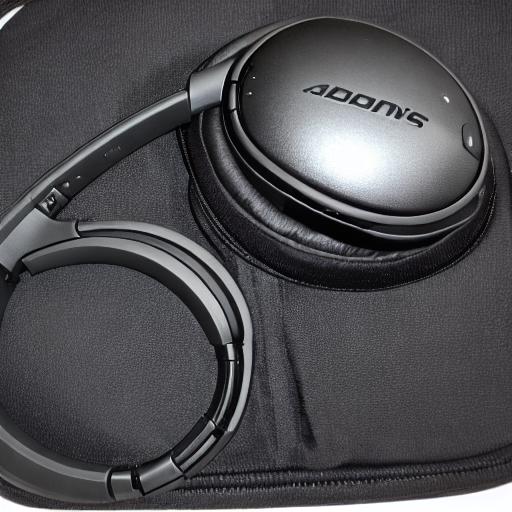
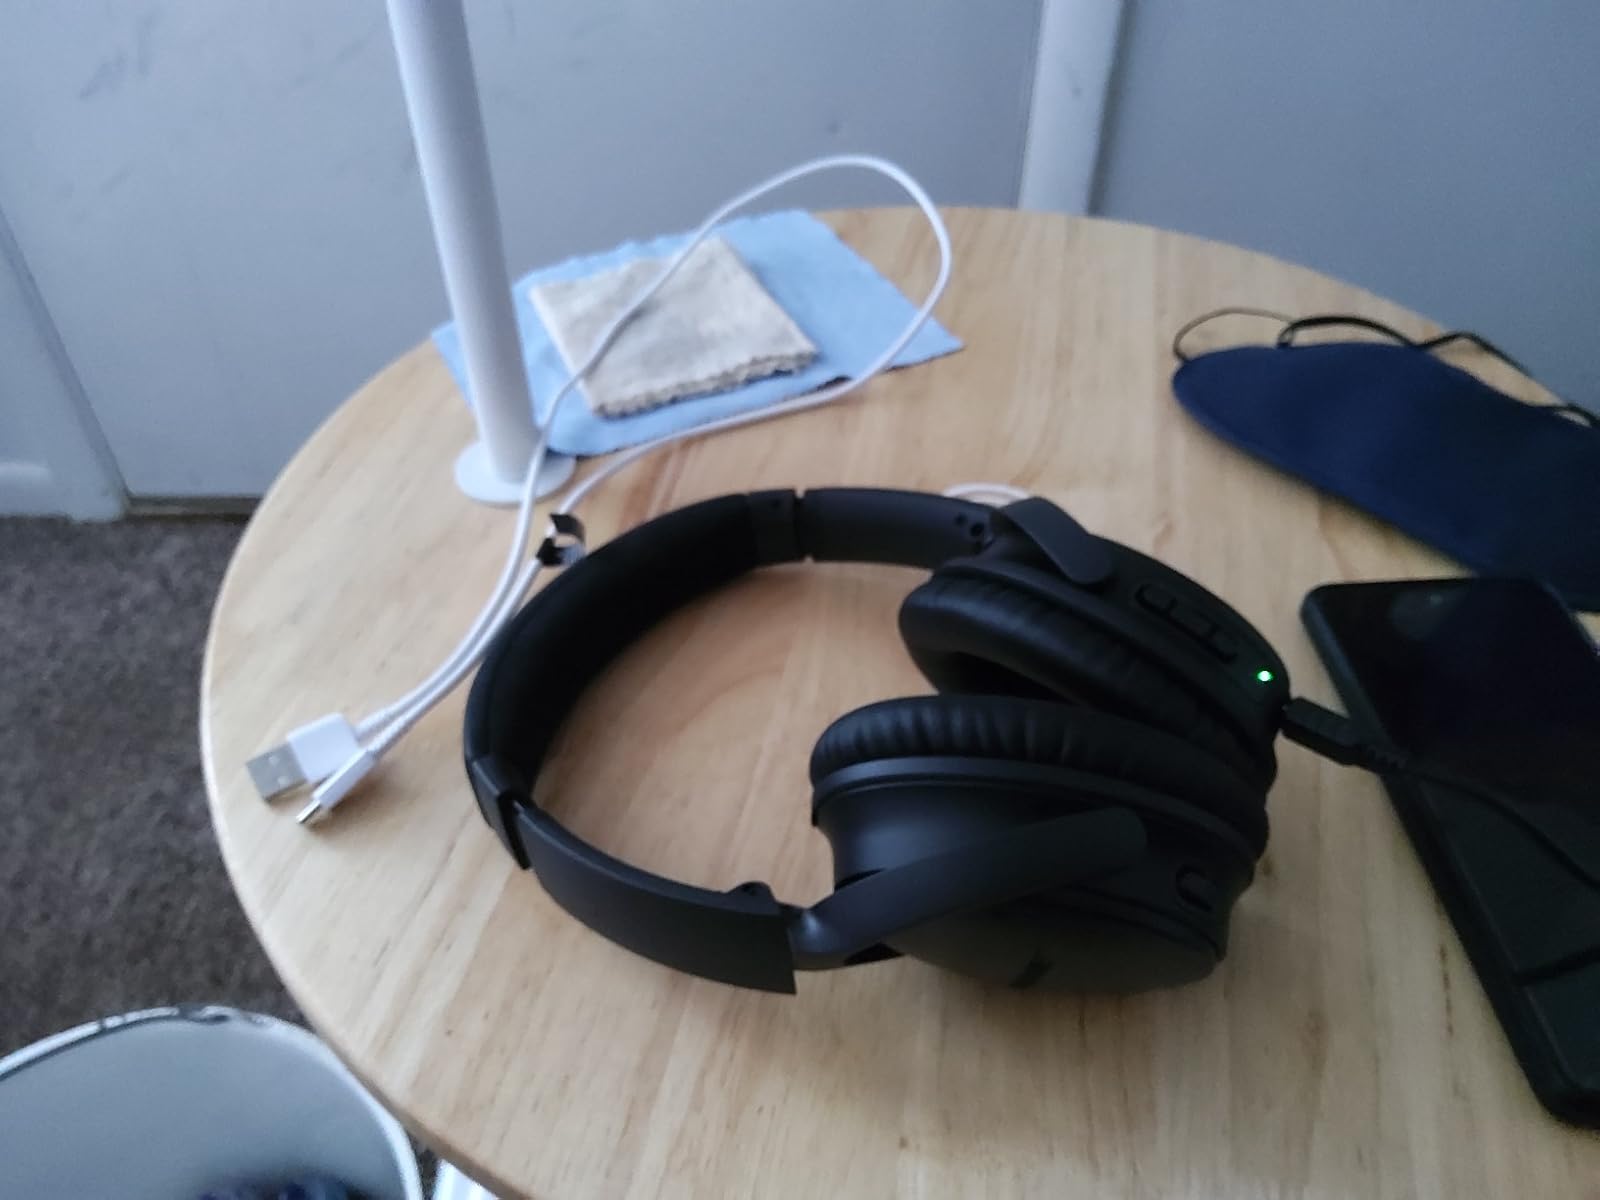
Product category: headphones
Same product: no